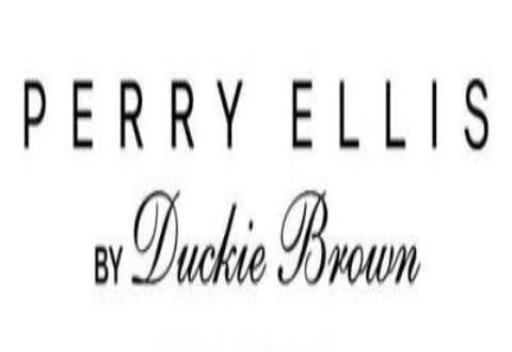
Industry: Necessities